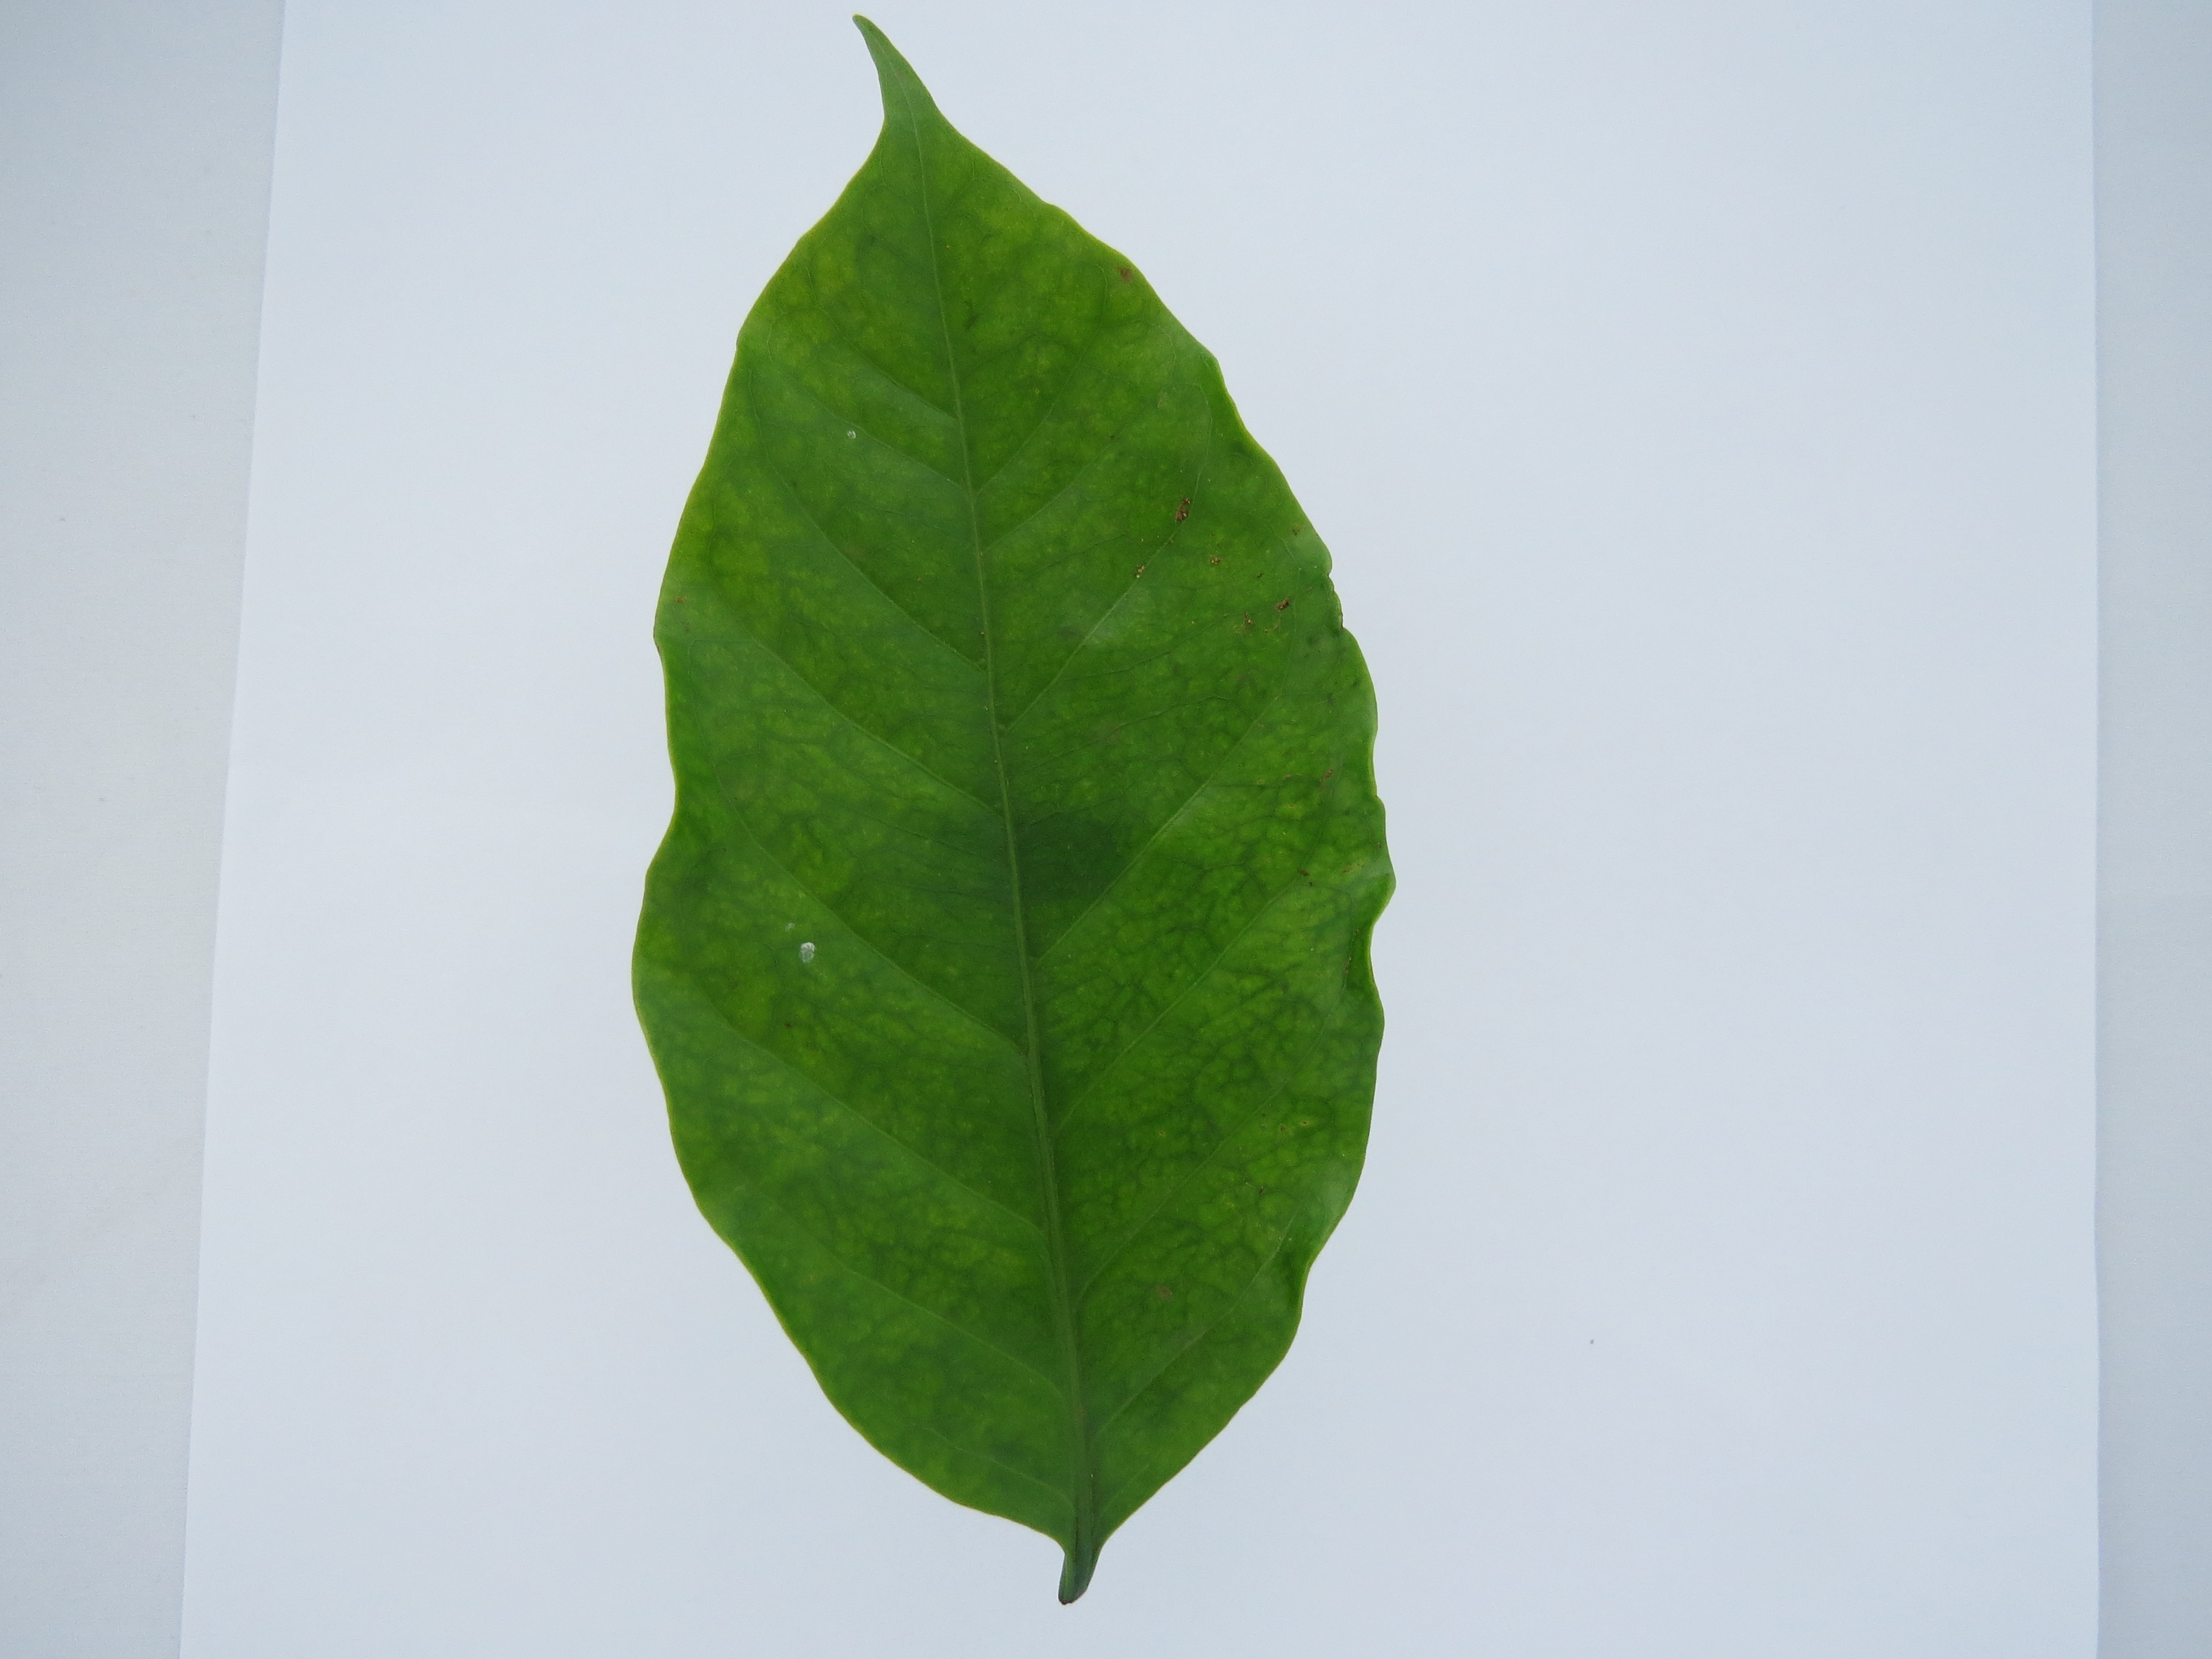
Label: iron-Fe